Stone Lagoon

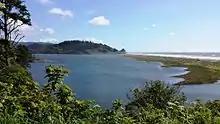
Stone Lagoon. Viewed from the road to Stone Lagoon Beach, to the North of the Lagoon

The lagoon was known by the indigenous Yurok as "Chah-pekw O'Ket-toh". It supplied fish and ducks for a Yurok village which was situated there. The Redwood Highway was completed adjacent to the lagoon about 1920. A restaurant, service station, and motor lodge were built between the highway and the lagoon in 1927. The restaurant became a visitor center for Humboldt Lagoons State Park in 1983. The Yurok Tribe operates the visitor center under a joint-powers agreement between the Tribe and California State Parks.